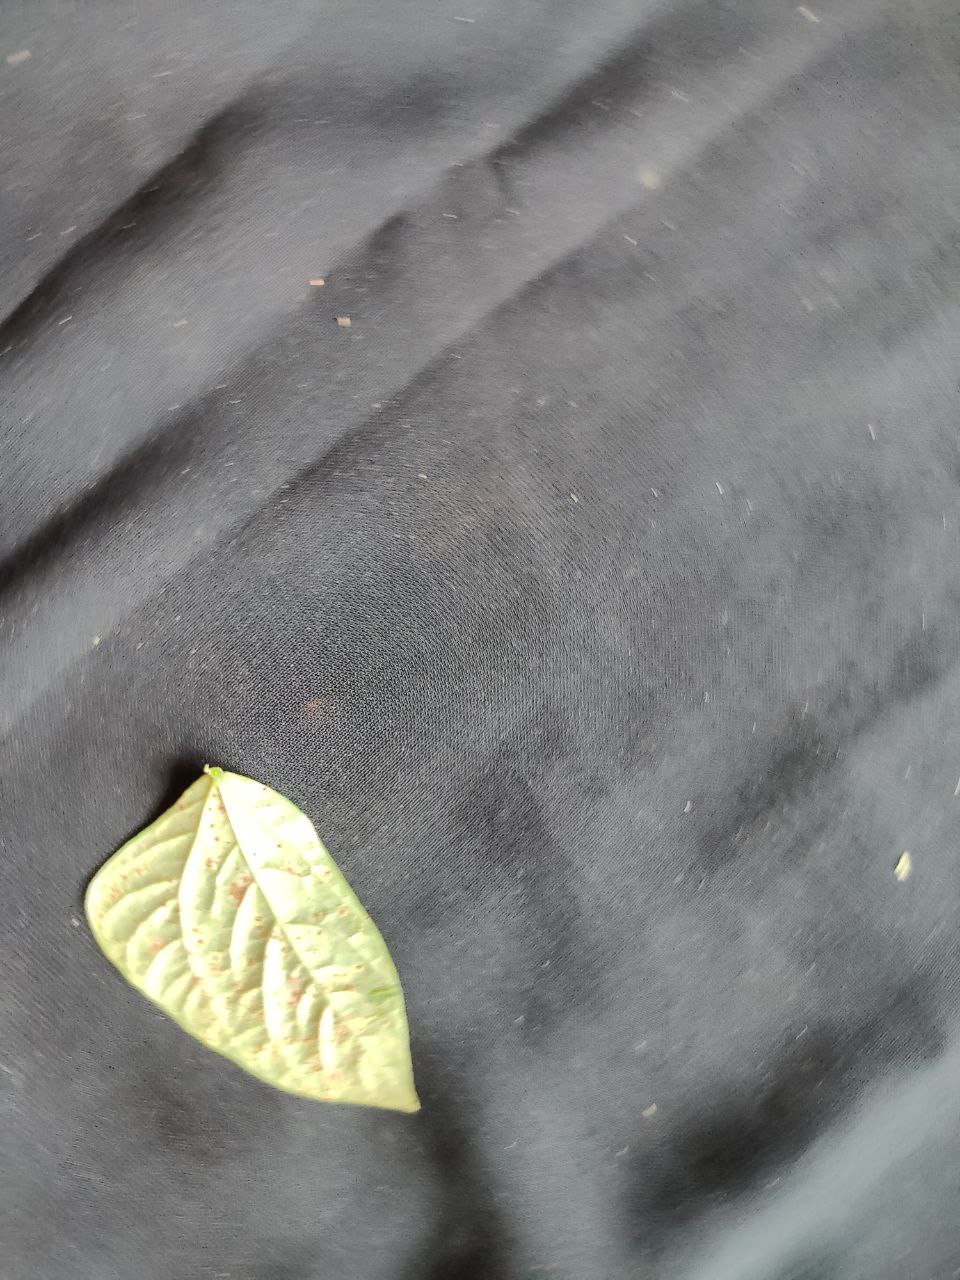
Crop: cowpea
Leaf condition: Septoria leaf spot